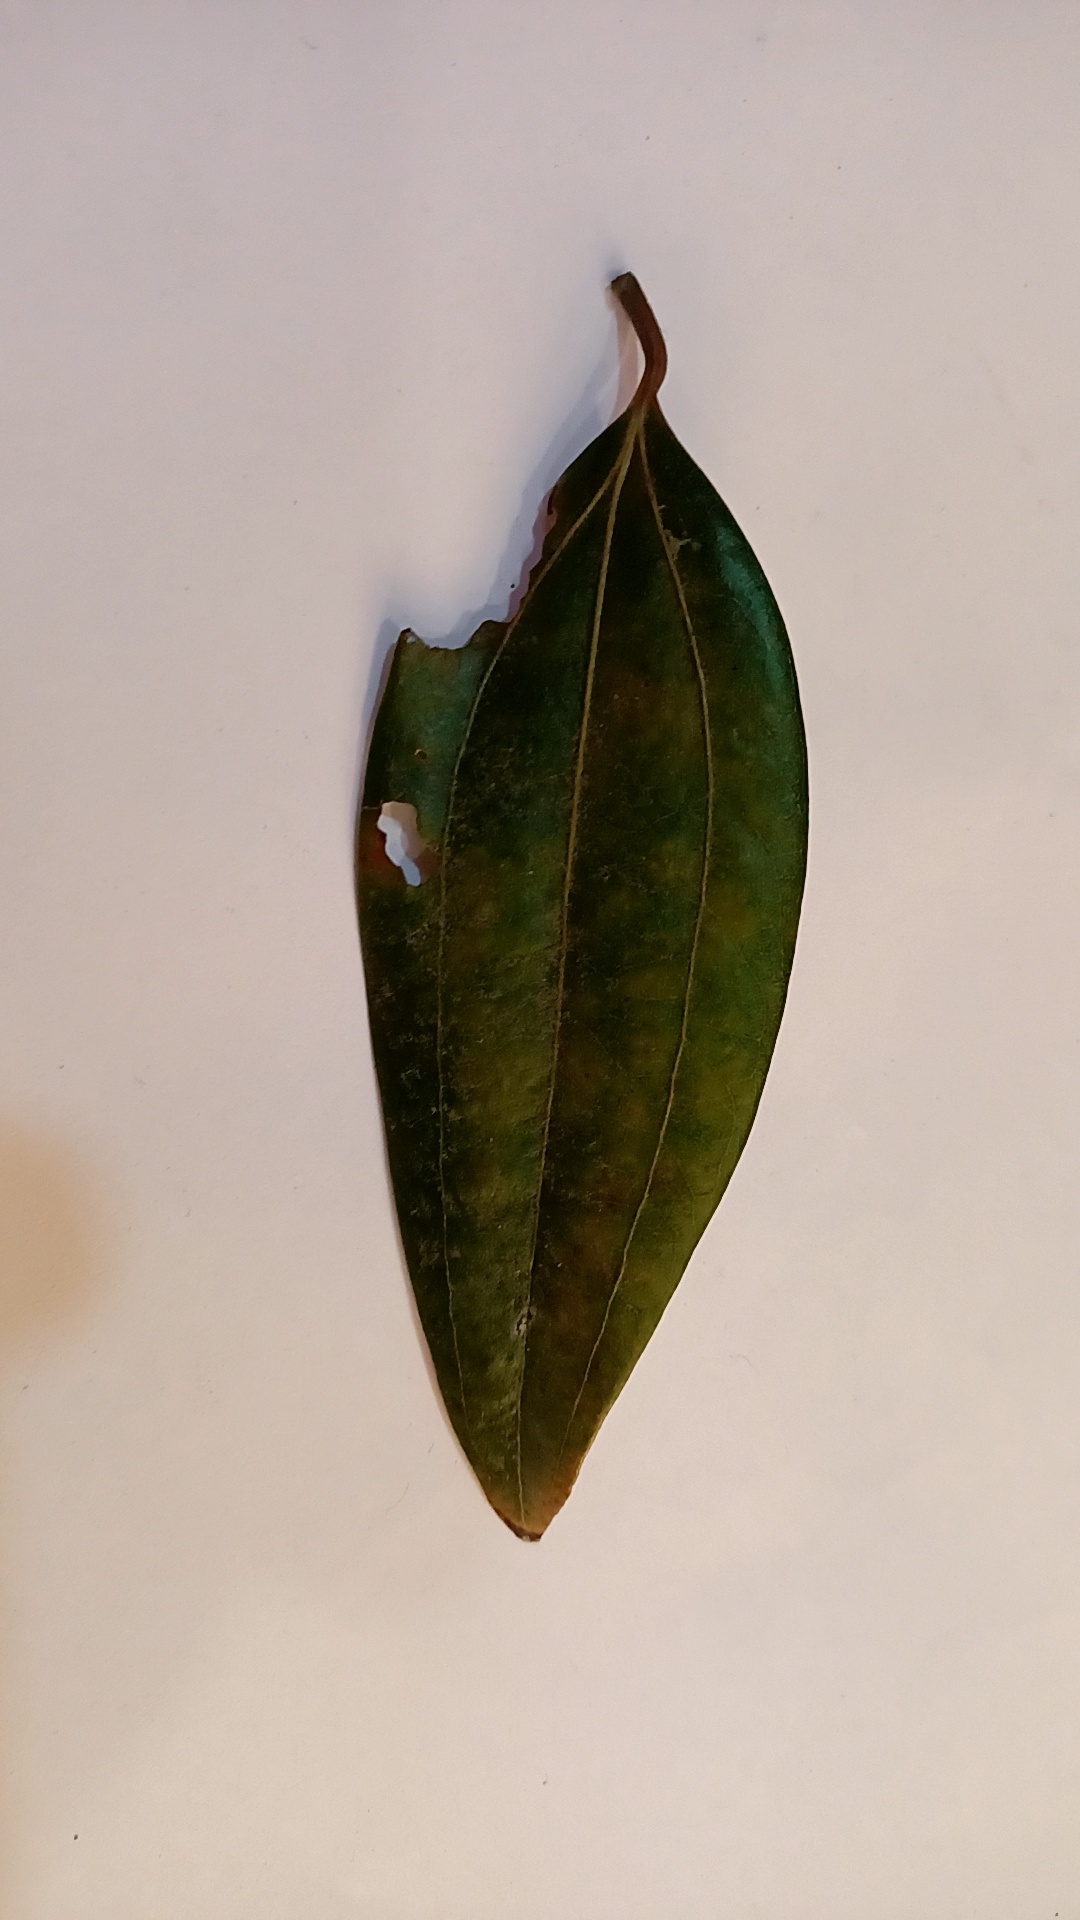
Label: Disease